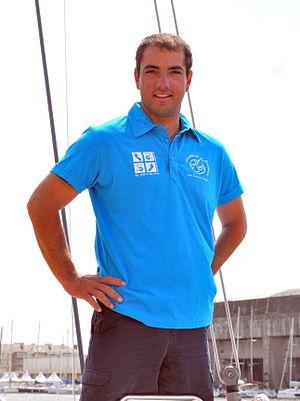
Damien Seguin est un skipper français, menant deux carrières de front
Damien Seguin, né le 3 septembre 1979 à Briançon, est un skipper français, menant deux carrières de front. Il s'illustre en effet à la fois en voile paralympique, avec à son actif cinq titres de champion du monde et deux médailles d'or aux Jeux paralympiques en 2.4 mR, plus une médaille d'argent. Parallèlement, il se lance dans la course au large : d'abord en Figaro, ensuite en Class40, avec notamment à son actif deux participations à La Route du Rhum en solitaire ainsi qu'une deuxième place sur la Transat Jacques-Vabre 2011 avec Yoann Richomme, très proche ami. Après avoir remporté le Tour de France à la Voile en 2017 sous les couleurs de la Française des Jeux, il se lance dans un projet de Vendée Globe 2020, récupérant l'ancien DCNS de Marc Thiercelin pour l'optimiser. A son bord, il se classe 6e de la Route du Rhum 2018 puis 14e de la Transat Jacques Vabre 2019, toujours avec Yoann Richomme.